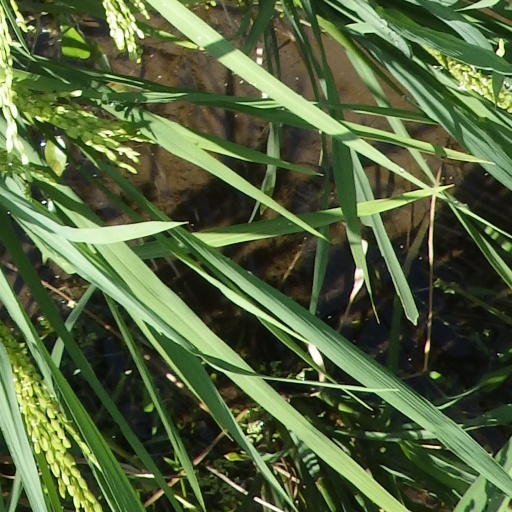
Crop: rice